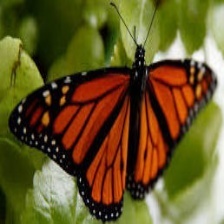
Species: MONARCH
Butterfly family (ImageNet category): monarch